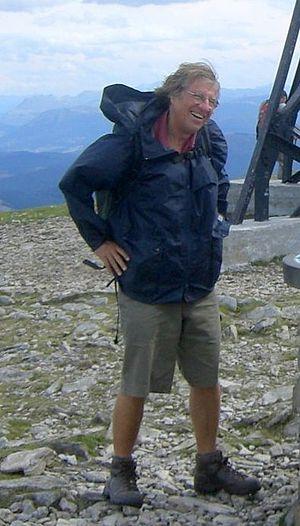
Volkmar Gessner, né le 9 octobre 1937 et mort le 8 novembre 2014 à Hambourg, est un sociologue et magistrat allemand, ainsi qu'un chercheur en sociologie du droit.